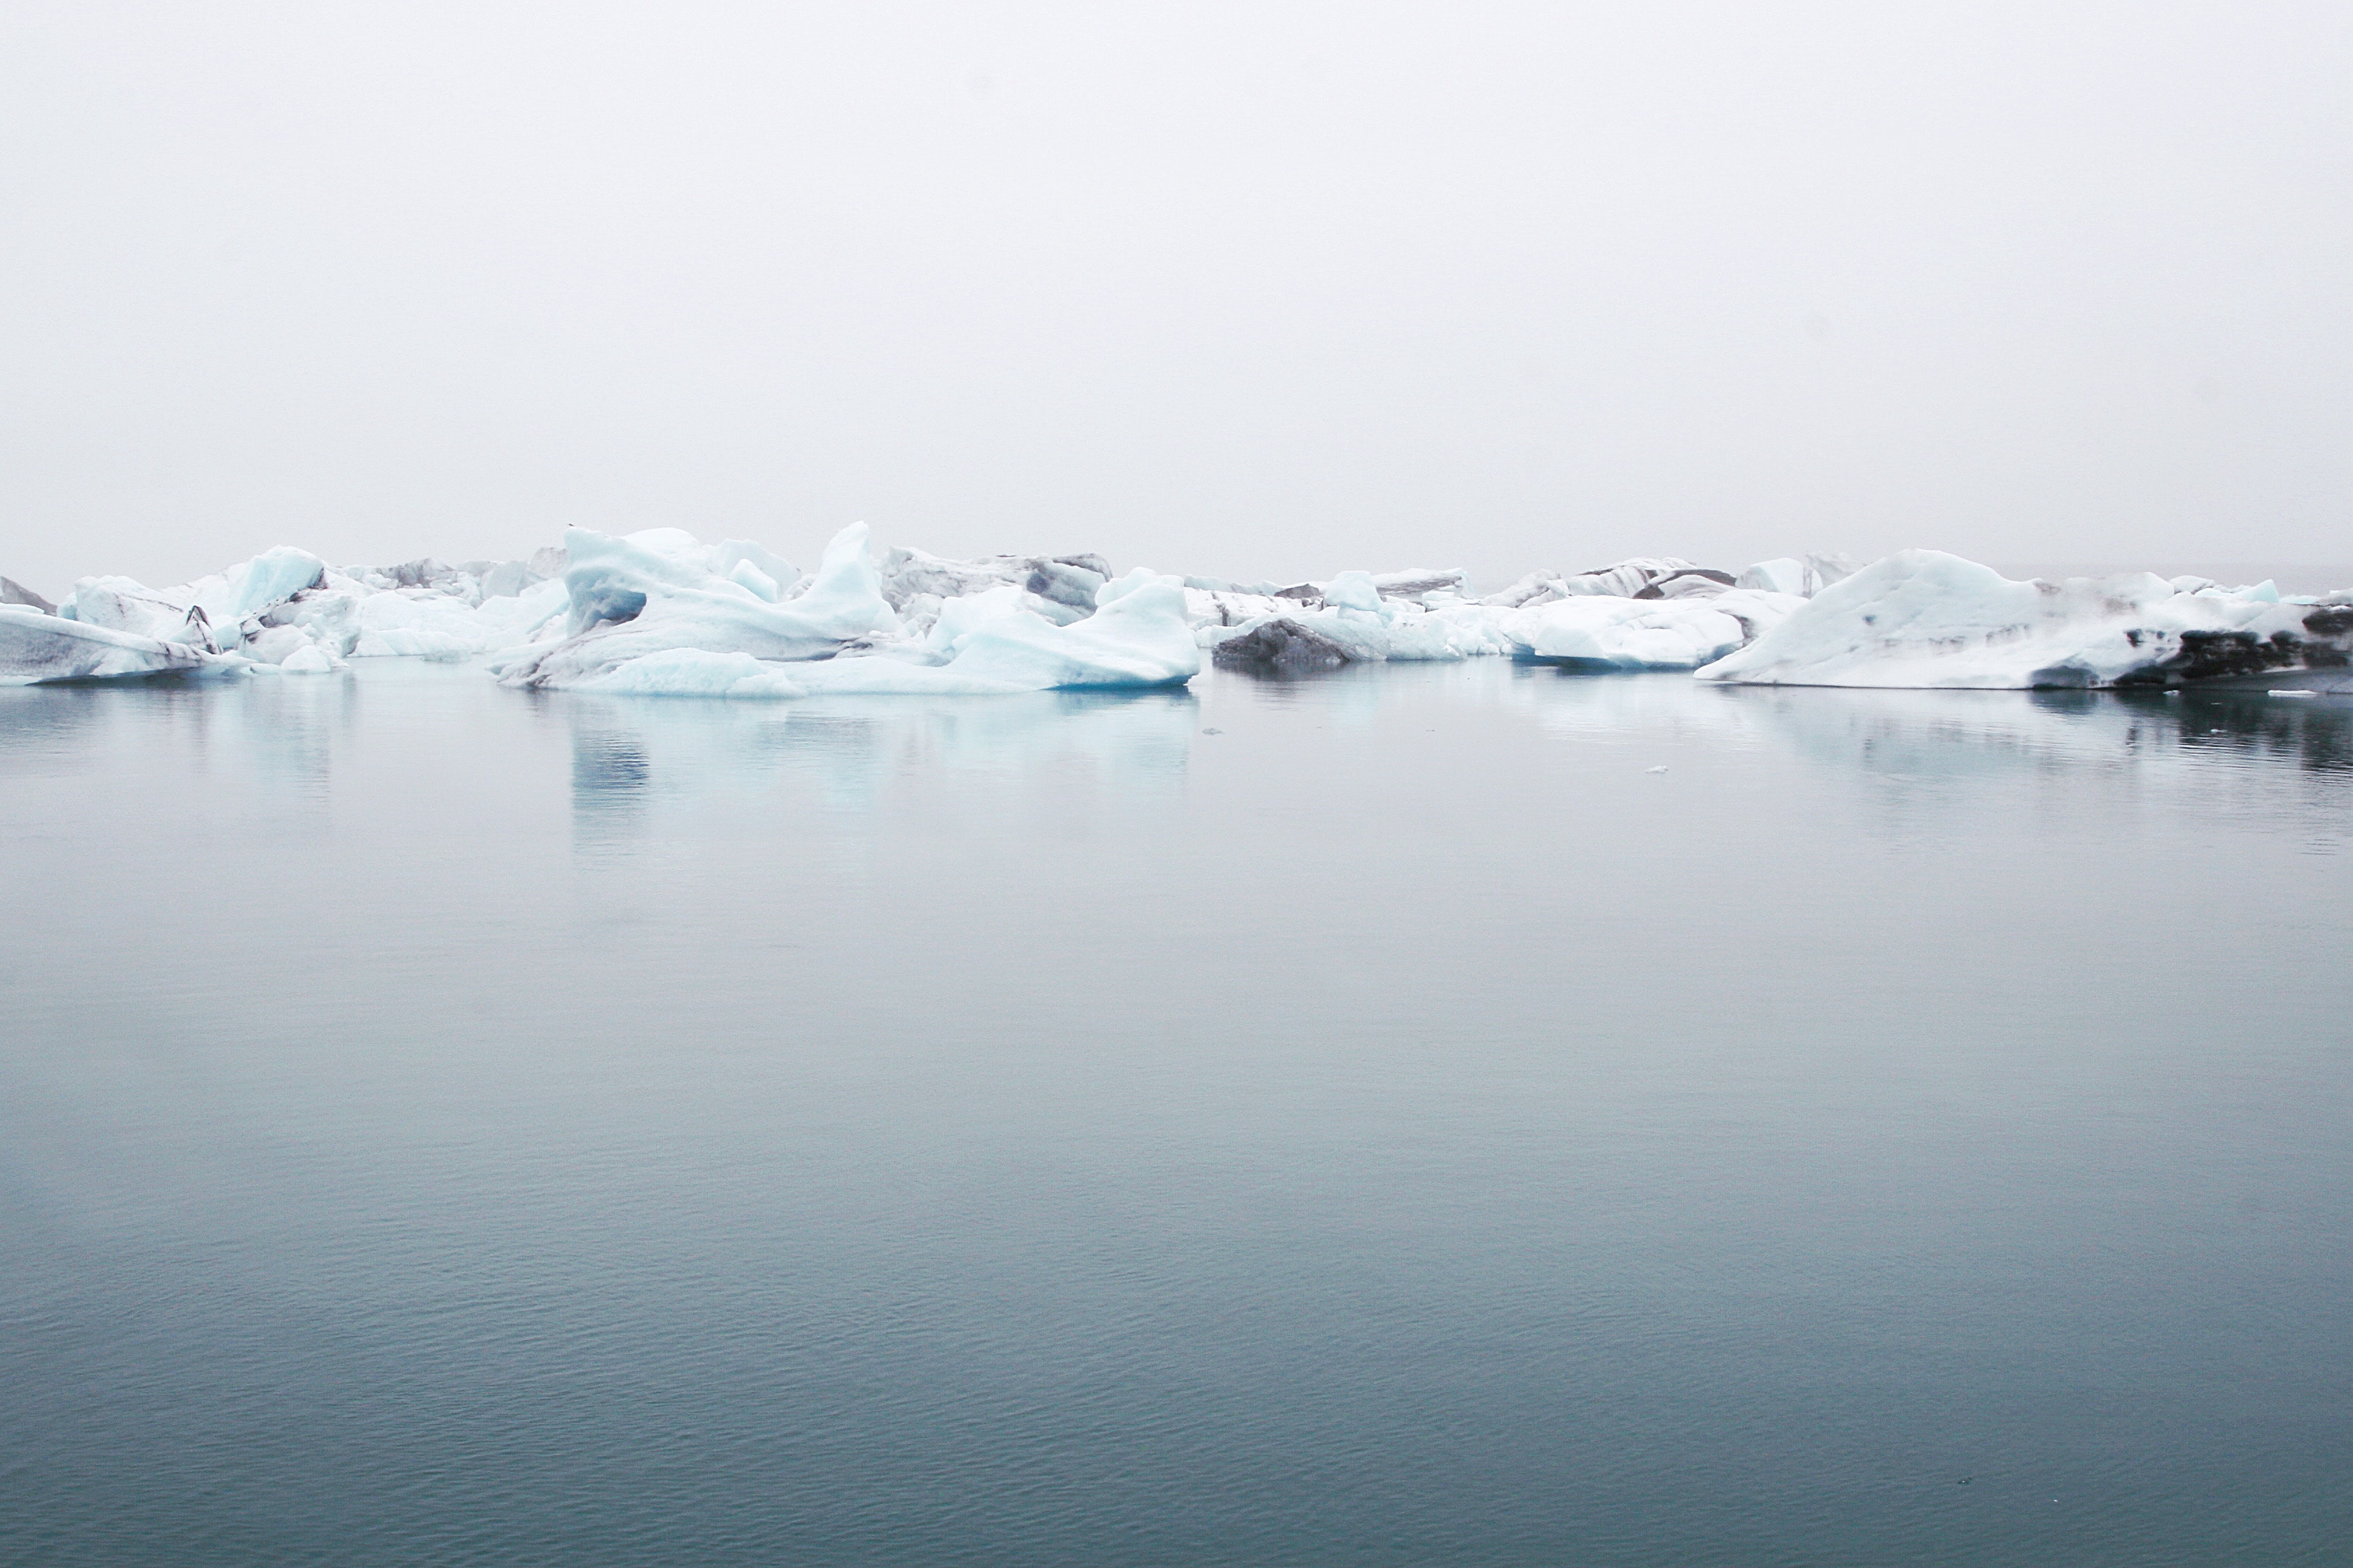
iceberg, polar ice cap, ice, sea ice, glacial landform, glacier, ocean, arctic ocean, water, ice cap, atmospheric phenomenon, glacial lake, sky, arctic, melting, natural environment, reflection, sea, freezing, sound, calm, winter, fjord, lake, cloud, landscape, fog, mountain, snow